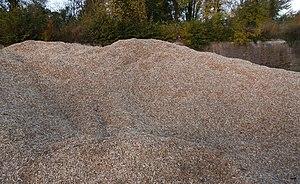
Miscanthus broyé pour être utilisé en paillage de sol, Lille 2018 Lamiot
En agriculture et jardinage, le paillis ou mulch est une couche de matériau protecteur posée sur le sol, principalement dans le but de modifier les effets du climat local. Si, à l'origine, le terme dérive évidemment de paille, de nombreux autres matériaux naturels ou synthétiques sont utilisés à cet effet. L'opération qui consiste à mettre en place ce matériau est le paillage.